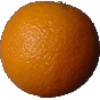
Label: orange